Mimeure

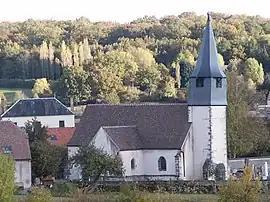
The church in the hamlet of Solonge

Mimeure is a commune in the Côte-d'Or department in eastern France.